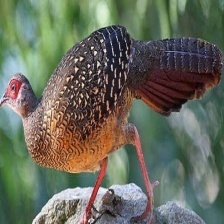
Species: SWINHOES PHEASANT
Scientific name: LOPHURA SWINHOII